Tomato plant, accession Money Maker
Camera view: tilt-top (135 deg); turntable rotation: 270 degrees
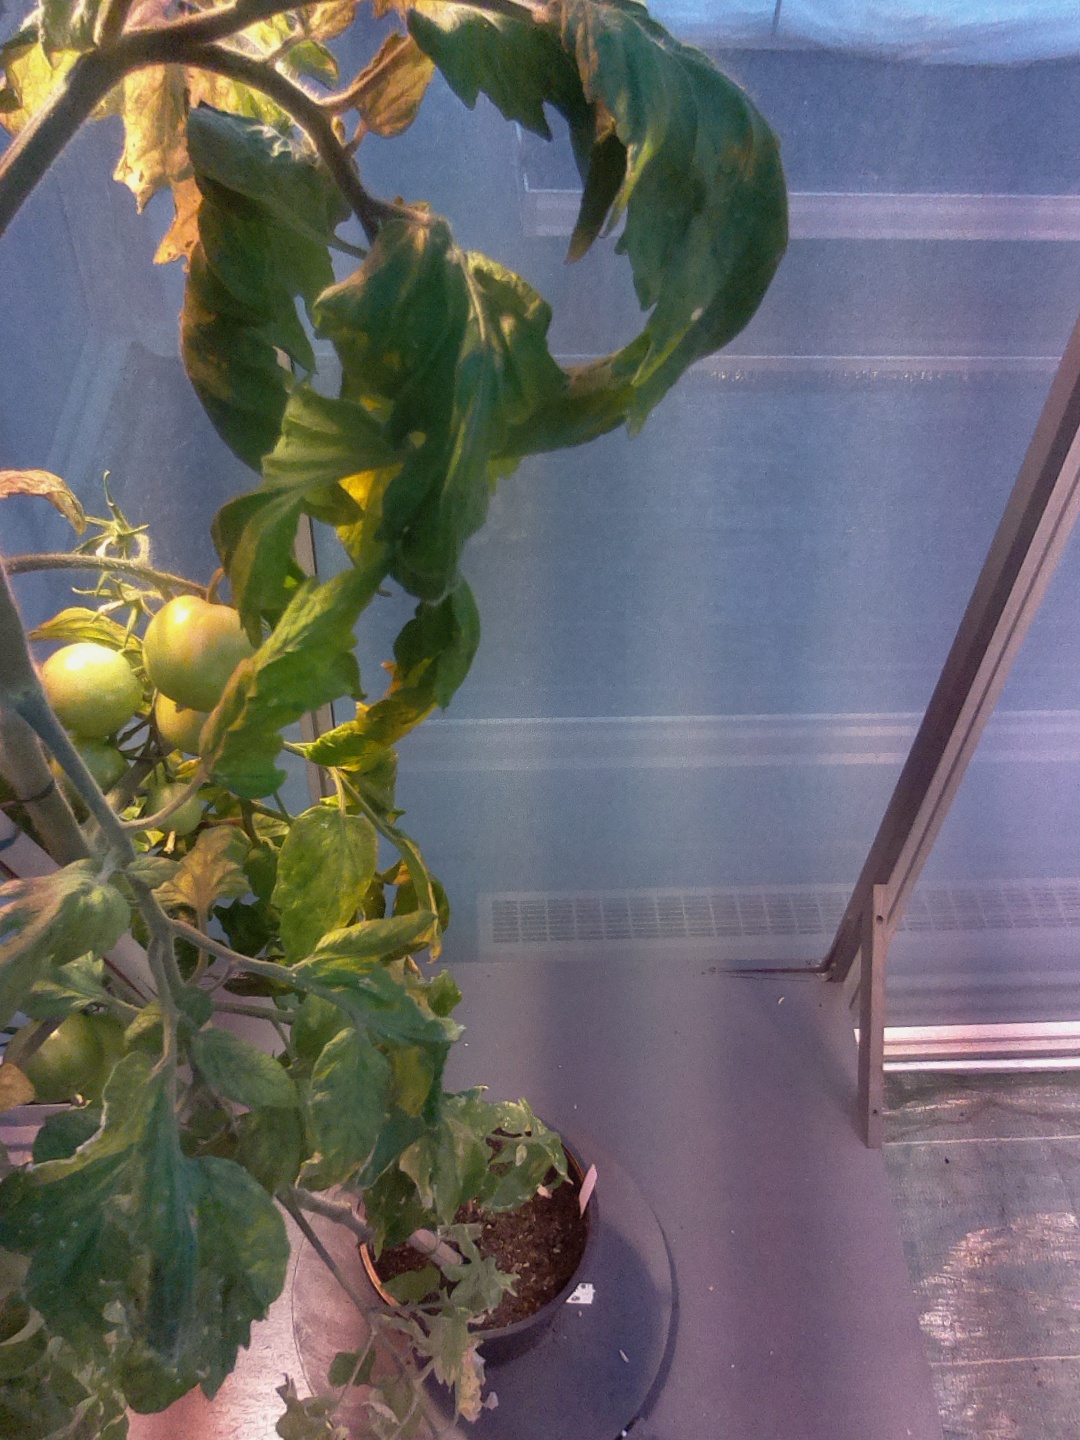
BBCH growth stage 77: 70%-80% of final fruit size